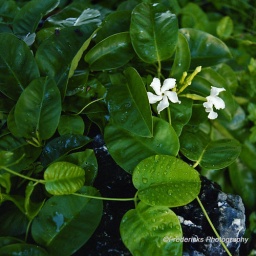
Two small wild flowers in the tropical ground cover in Jamaica after a shower.